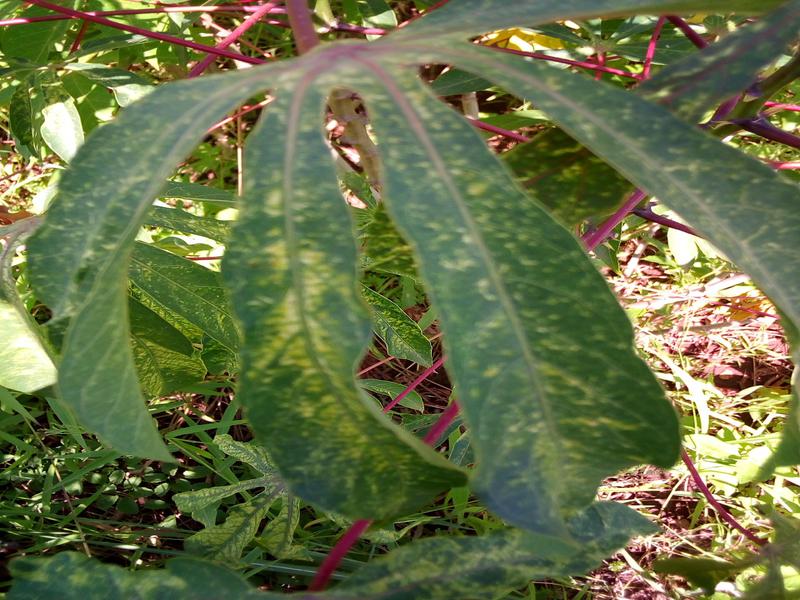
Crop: cassava
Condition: green_mottle